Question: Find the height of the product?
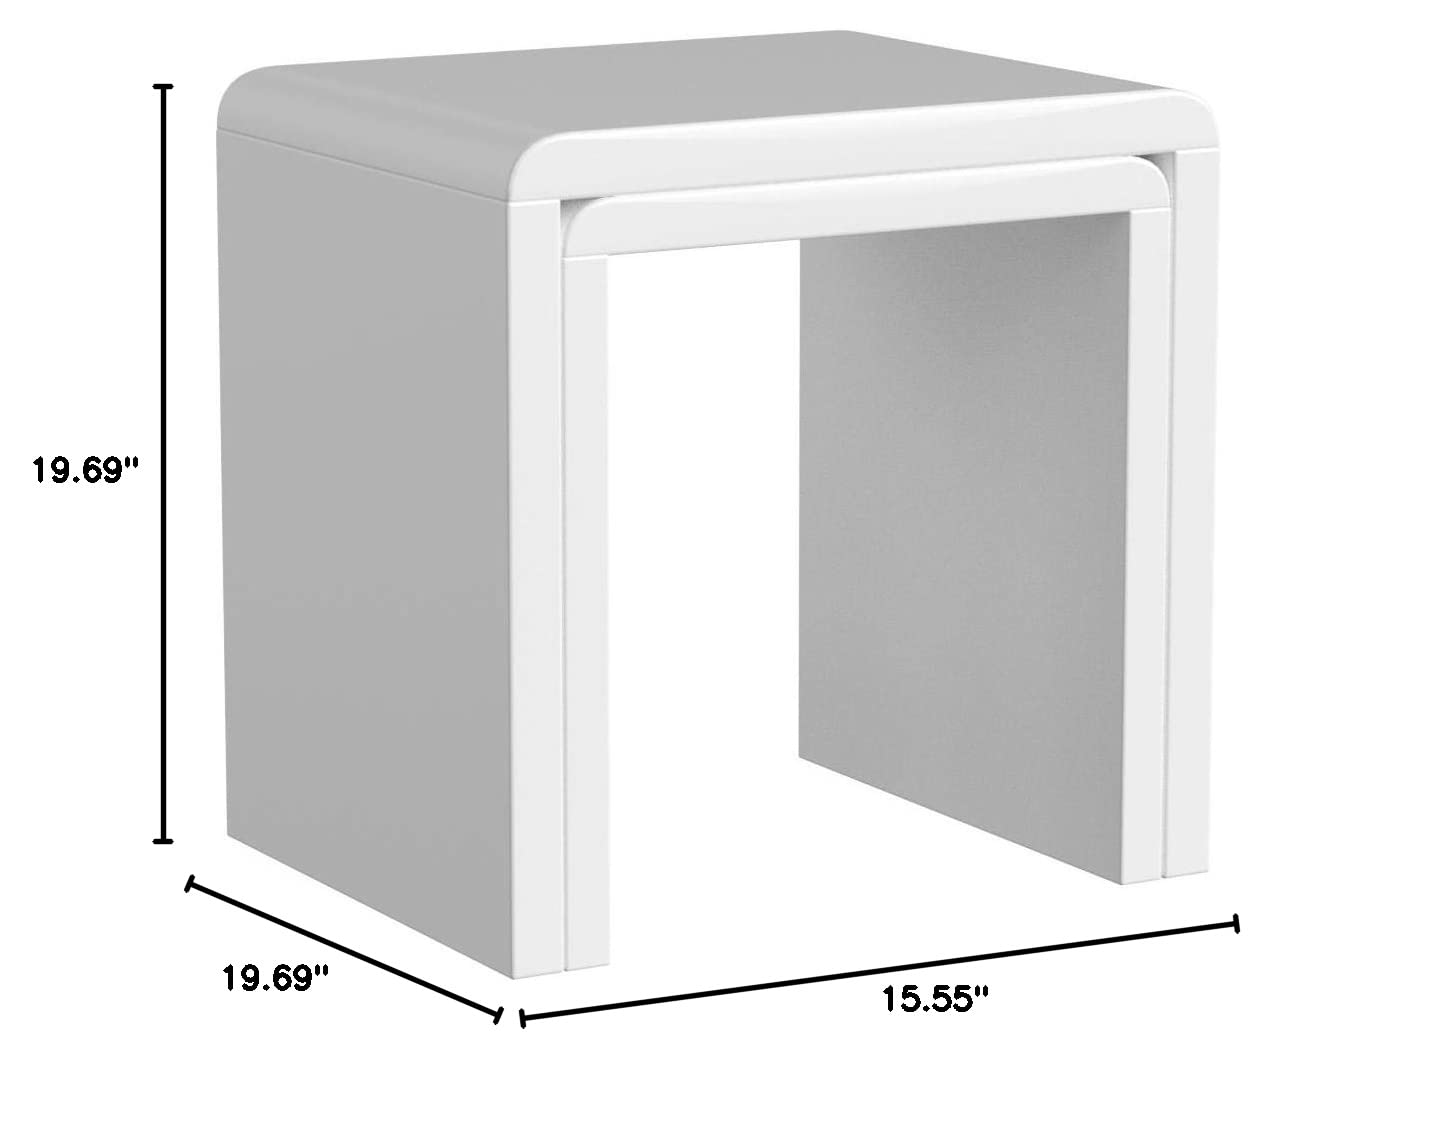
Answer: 19.69 inch